Ultrasonic consolidation

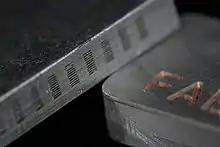
UAM part examples: Micro heat exchanger and dissimilar metal part with aluminum and copper.

The process works by scrubbing metal foils together with ultrasonic vibrations under pressure in a continuous fashion, i.e., sheet lamination classification in additive manufacturing. Melting is not the formation mechanism. Instead, metals are joined in the solid-state via disruption of surface oxide films between the metals, i.e. ultrasonic metal welding mechanisms. CNC contour milling is used interchangeably with the additive stage of the process to introduce internal features and add detail to the metal part. UAM has the ability to join multiple metal types together, i.e., dissimilar metal joining, with no or minimal intermetallic formation and allows the embedment of temperature sensitive materials at relatively low temperature—typically less than 50% of the metal matrix melting temperature.